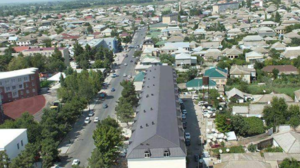
Ville de Sabirabad Italiano: Città di Sabirabad Español: Ciudad de sabirabad Русский: Город Caбирабад Português: Cidade de Sabirabad Bahasa Indonesia: Kota Sabirabad